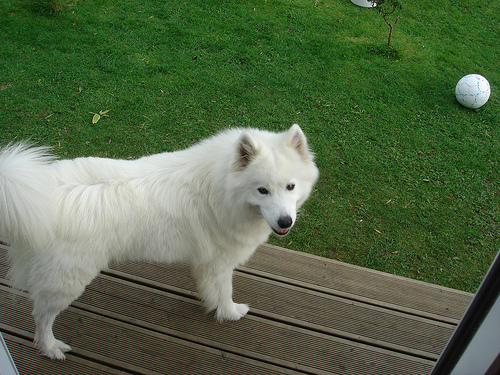
Animal: dog
Breed: samoyed